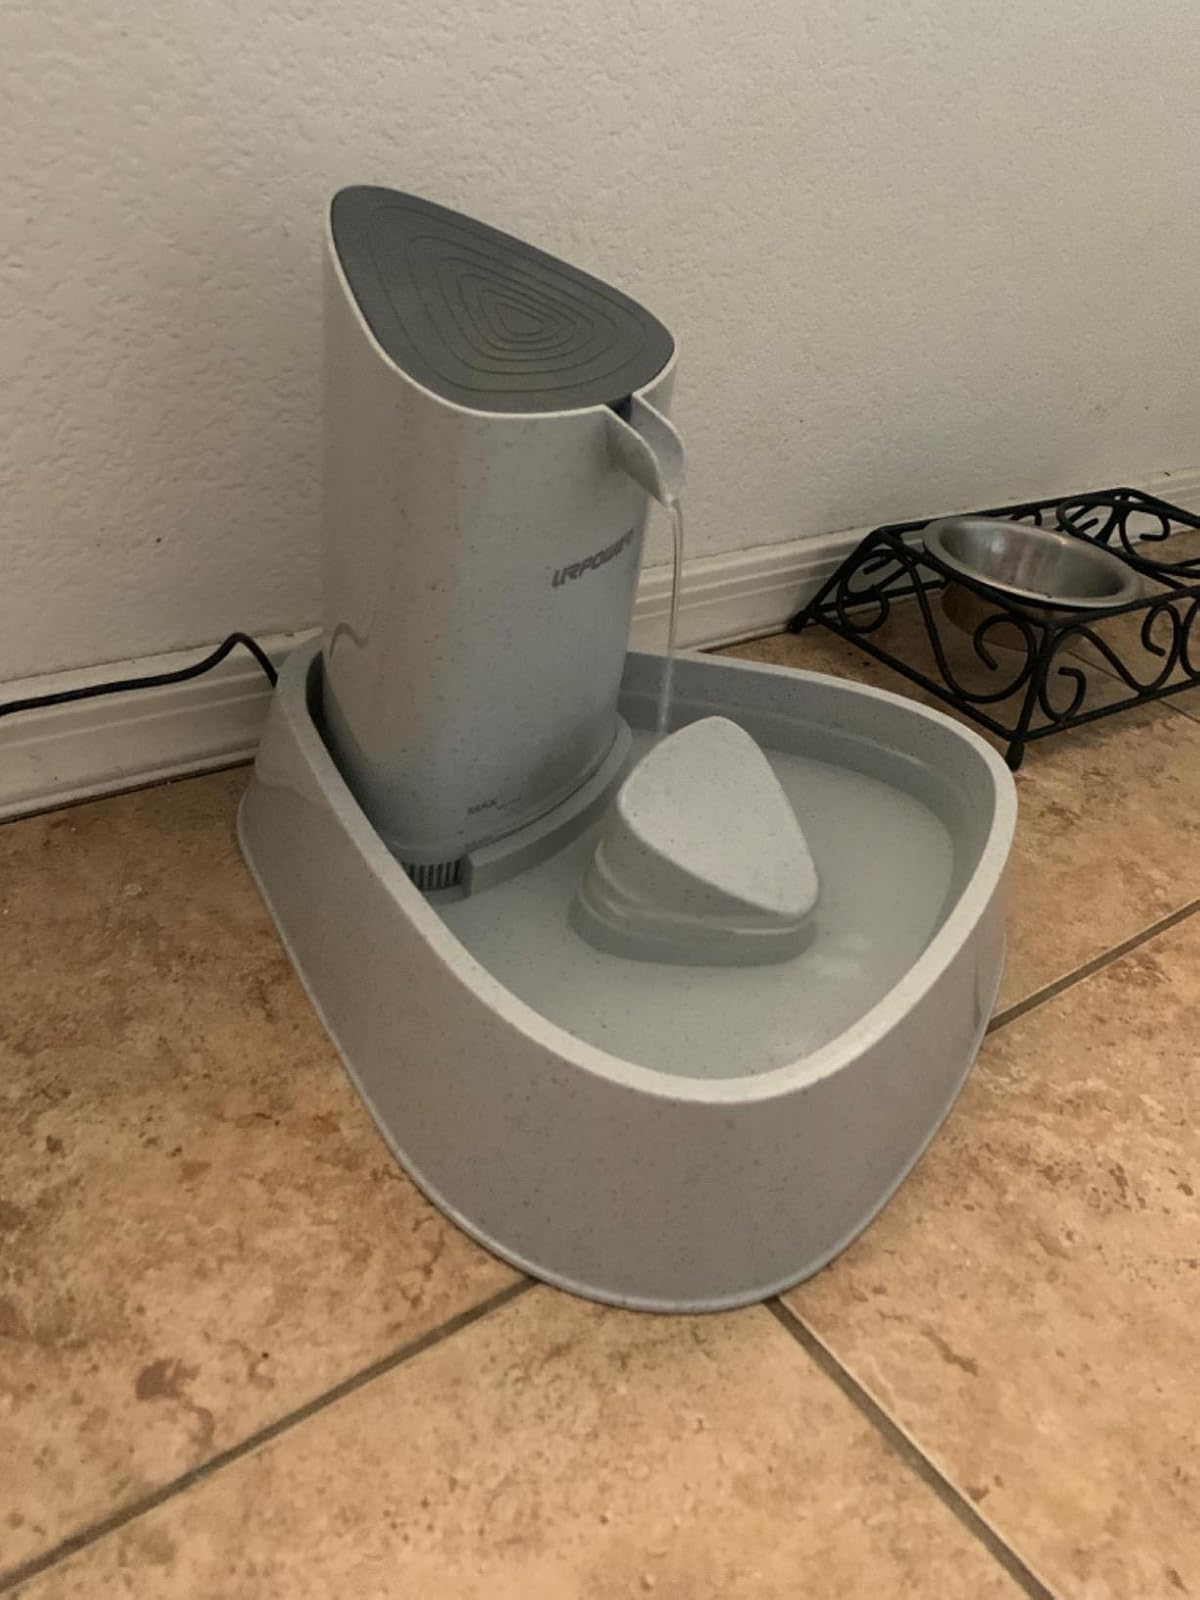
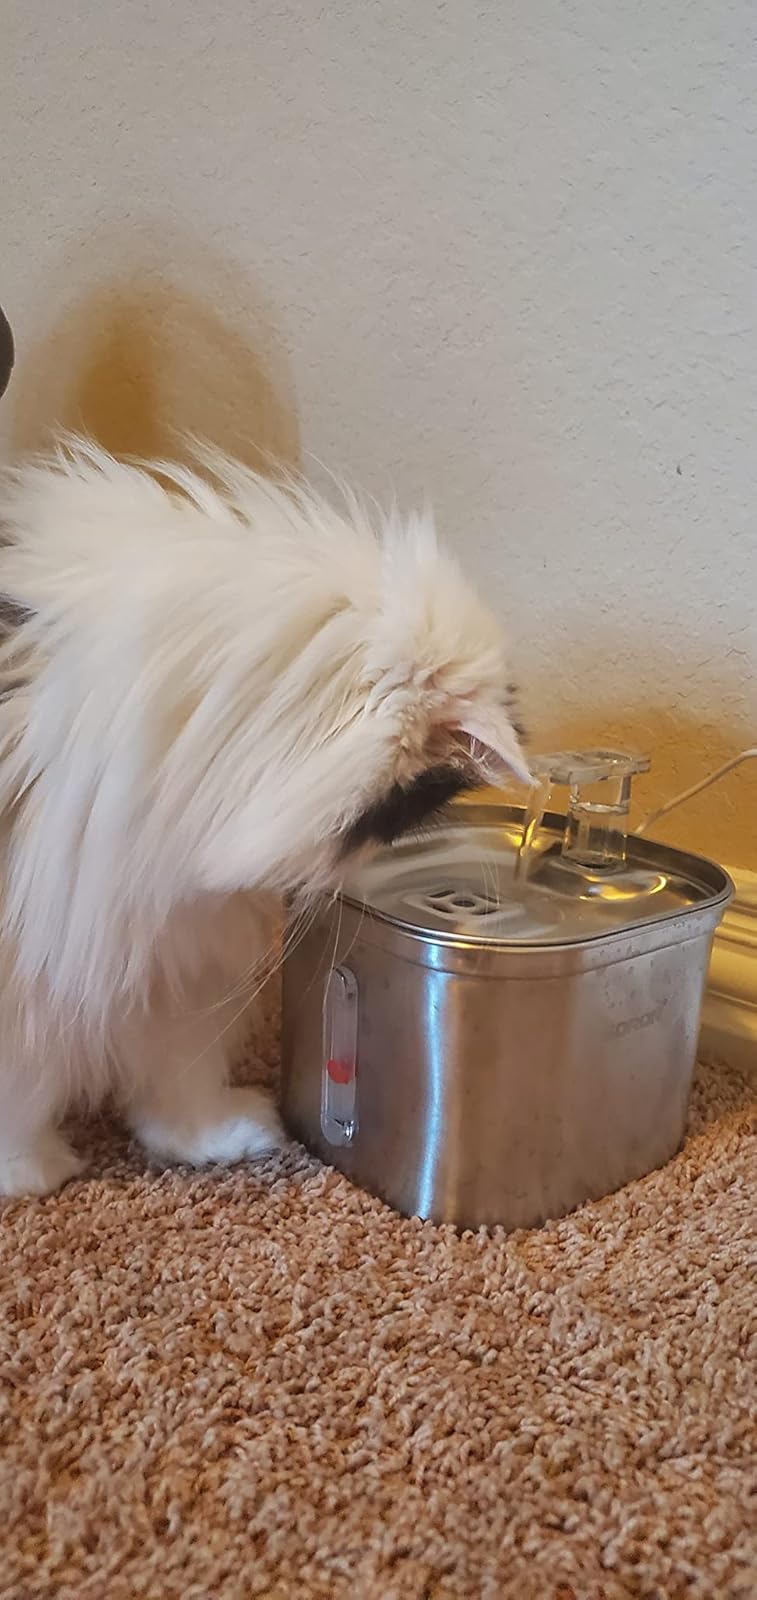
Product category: items_bowl
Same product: no